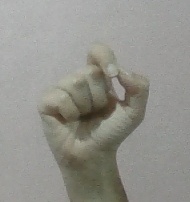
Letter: fa